John Key

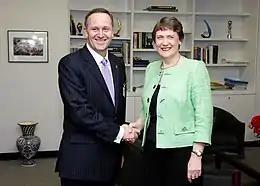
Key with his predecessor, Helen Clark

International trade and the negotiation of free-trade agreements were a priority in Key's third term. He was a leading advocate of the Trans-Pacific Partnership (TPP), also supporting the Trans-Pacific Strategic Economic Partnership (TPSEP). Both agreements provide for a multilateral free-trade area in the Asia–Pacific region. In a September 2016 speech to the Council of Foreign Relations, Key said "[TPP] will boost our economy by at least $2.7 billion a year by 2030. It will help diversify our economy and create more jobs and higher incomes for New Zealanders". Key was particularly intent on securing the participation of the United States in the agreement; to this end, he discussed TPP with President Barack Obama in April 2016, and hosted Secretary of State John Kerry in Wellington, 9–13 November 2016. The finalised TPP proposal was signed on 4 February 2016 in Auckland, concluding seven years of negotiations. In January 2017, US President Donald Trump signed a presidential memorandum to withdrawing the United States' signature from the agreement, making its ratification virtually impossible.